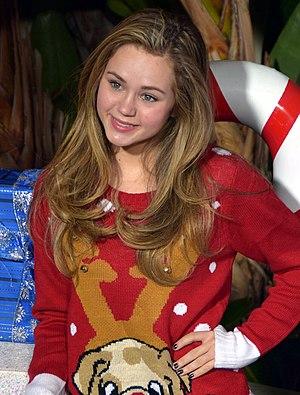
Crisis On Infinite Earths est le nom du sixième crossover annuel de l'Arrowverse, en cinq épisodes, comprenant successivement un épisode de Supergirl, Batwoman, Flash, Arrow et Legends of Tomorrow. Sa première diffusion s'est faite sur trois jours, entre le 8 et le 10 décembre 2019 puis le 14 janvier 2020 sur The CW. Il est librement adapté de l'arc des comics du même nom.
Brec Bassinger est une actrice américaine, née le 25 mai 1999 à Saginaw, Texas.